Russo-Circassian War

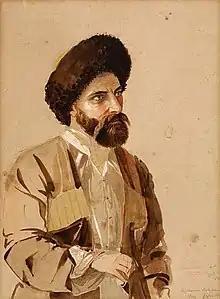
Seferbiy Zaneqo

Meanwhile, the Ottoman Empire, who did not recognize Muhammad Amin as the ruler of Circassia, was preparing to send Seferbiy Zaneqo—a former Circassian commander in the Russo-Circassian War who had declared loyalty to the sultan—to lead Circassia instead. Amin strictly disagreed with this decision; in a letter to the Ottoman grand vizier, he asked the Ottomans to recognize him. Amin's complaint was rejected, and Seferbiy was declared as a pasha and the leader of Circassians.